Vitaly Likhachyov

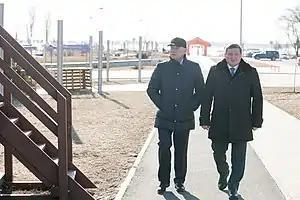
Likhachyov with Andrey Bocharov in March 2021

The former head of Volgograd, Grebennikov, did not see the positive results of Likhachyov's activities in his post, especially noting "the destruction of the tram fleet and the reduction of the trolleybus fleet." Political scientist and member of the regional headquarters of the ONF Konstantin Glushenok described Likhachev as "the walking shadow of Governor Andrey Bocharov", while not showing any activity even in those issues that were within the direct competence of the head of Volgograd.